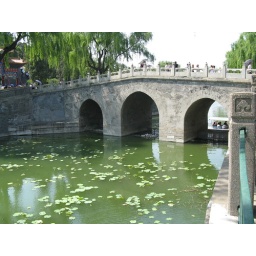
A bridge crossing the water to Jade Islet in Beihai park. Beijing, China; 23 May 2009.